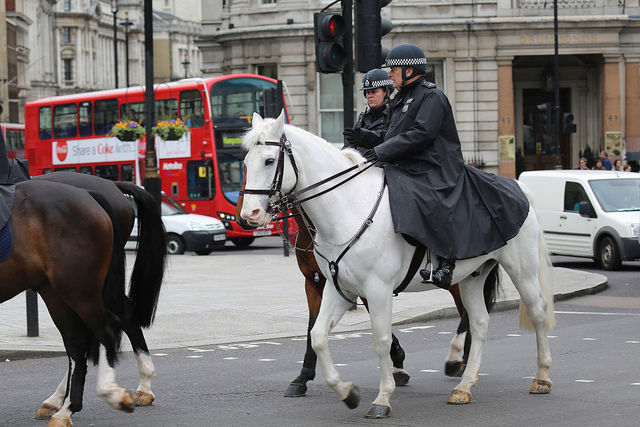
Two mounted police officers ride horses down a street near a double-decker bus.